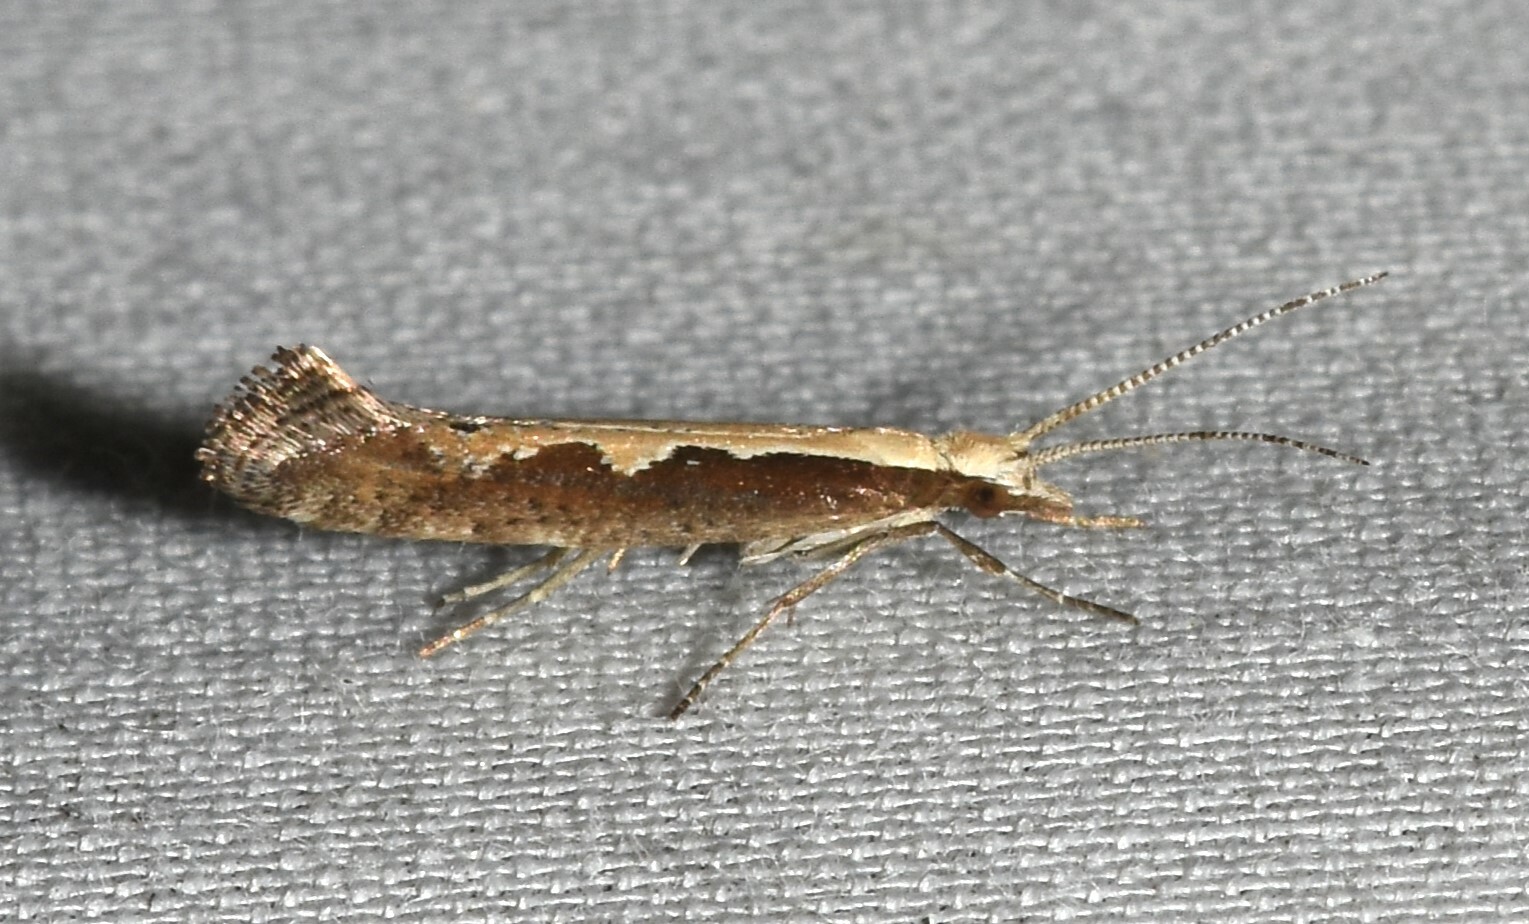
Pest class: diamondback_moth